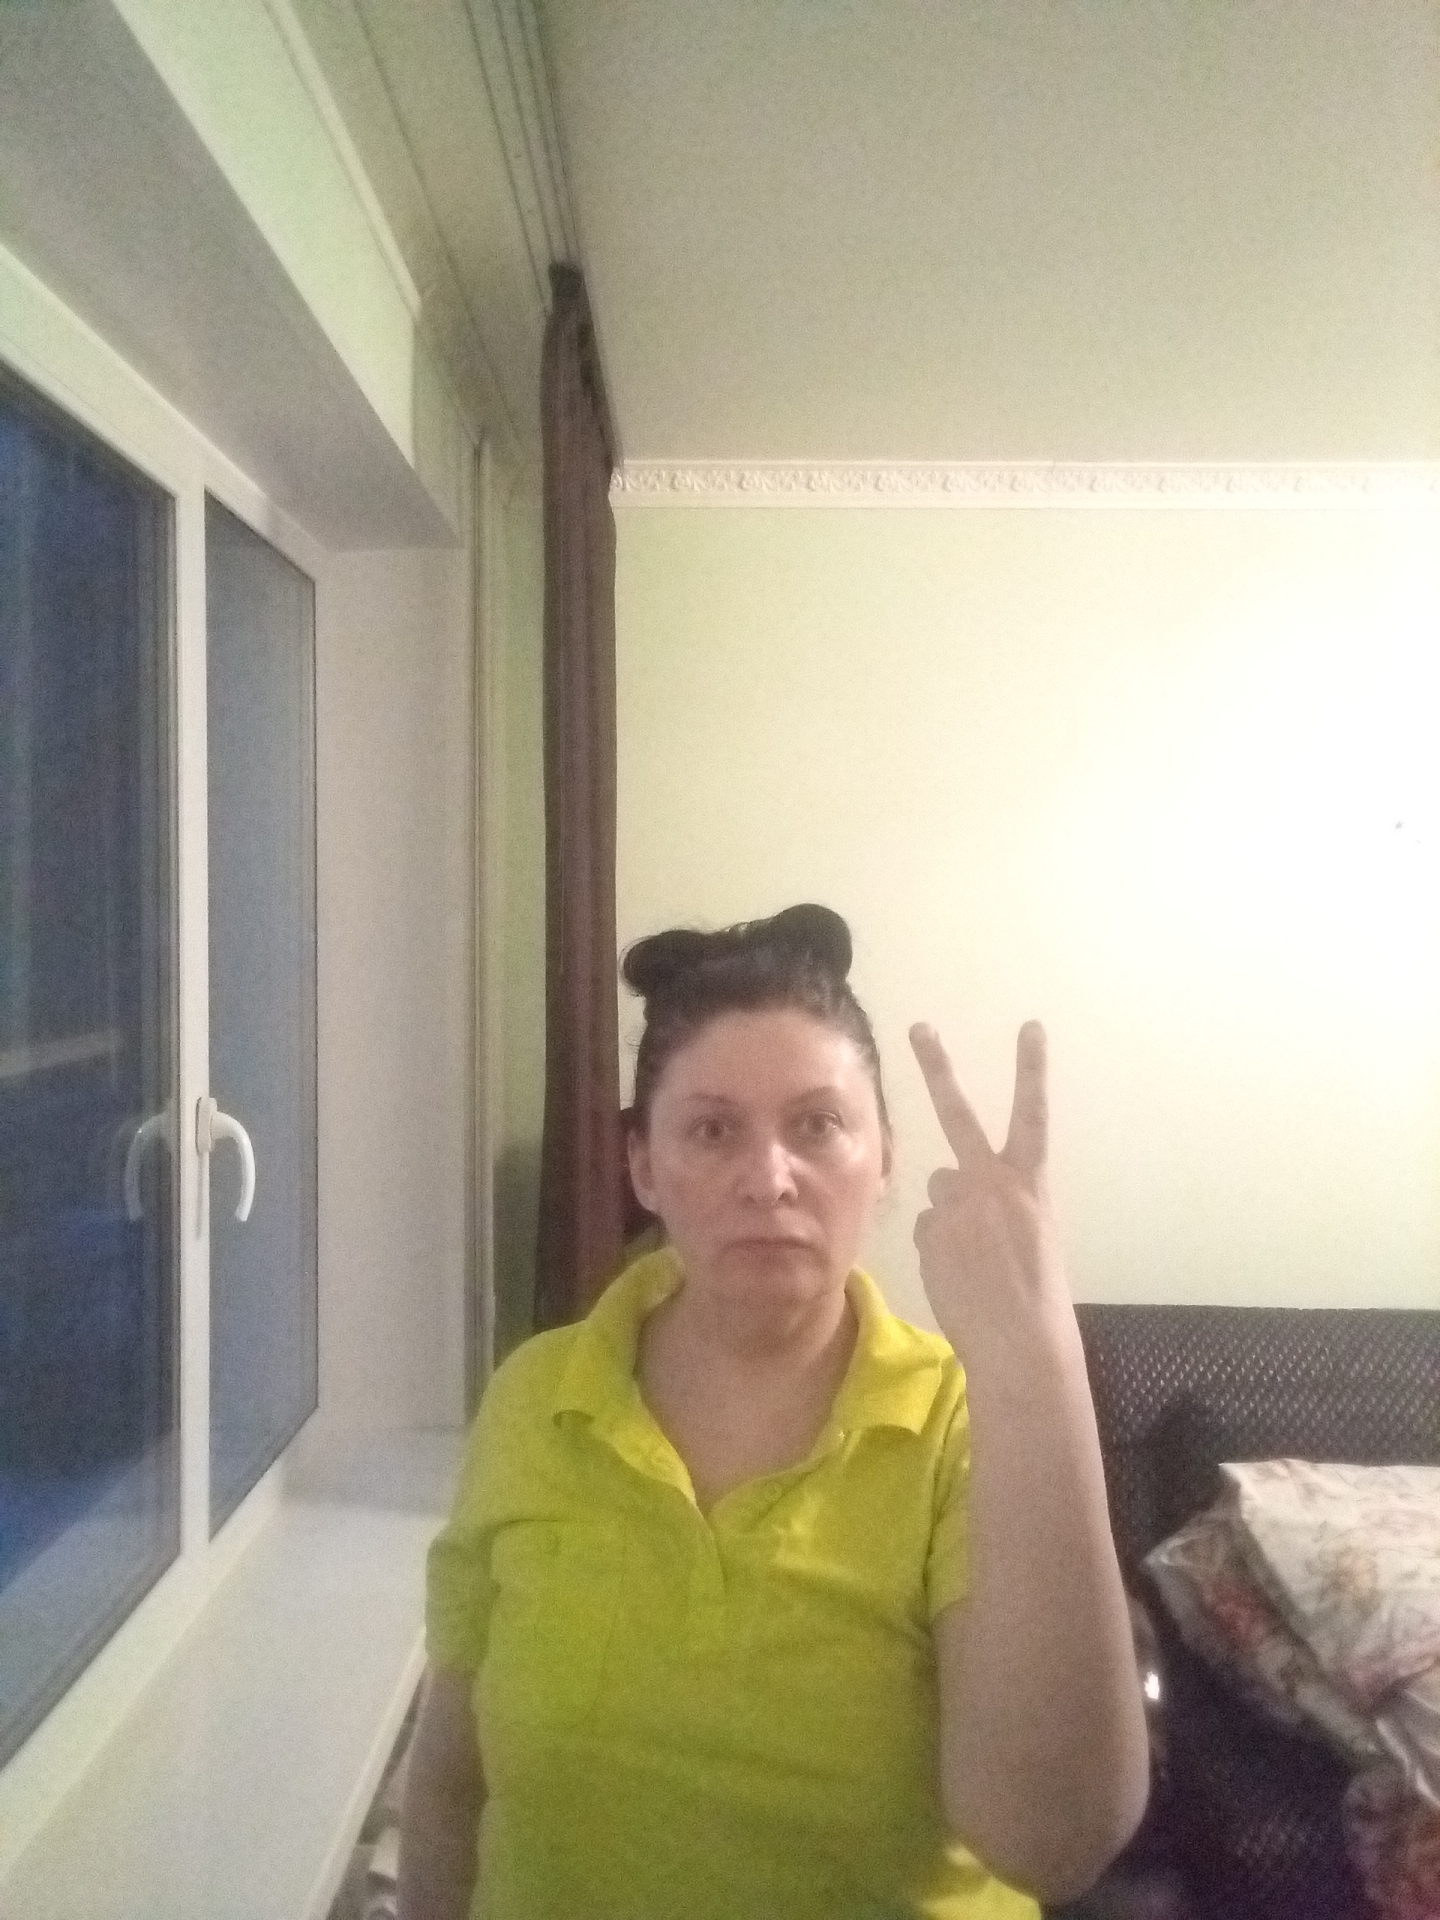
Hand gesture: peace_inverted